Heydar Aliyev Center

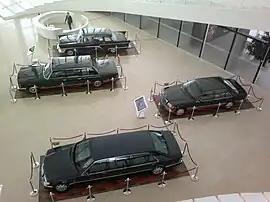
Cars belonged to Heydar Aliyev in Heydar Aliyev Center

On 3 July 2012, the Center held the ceremony of the official seeing-off of the Azerbaijani delegation to take part in the 2012 Summer Olympic Games in London. The ceremony was attended by the President Republic of Azerbaijan, President of the National Olympic Committee Ilham Aliyev and his spouse Mehriban Aliyeva. Photo banners reflecting the Olympic movement in Azerbaijan were installed in the lobby of the Heydar Aliyev Center. President of Azerbaijan Ilham Aliyev made a speech at the ceremony.